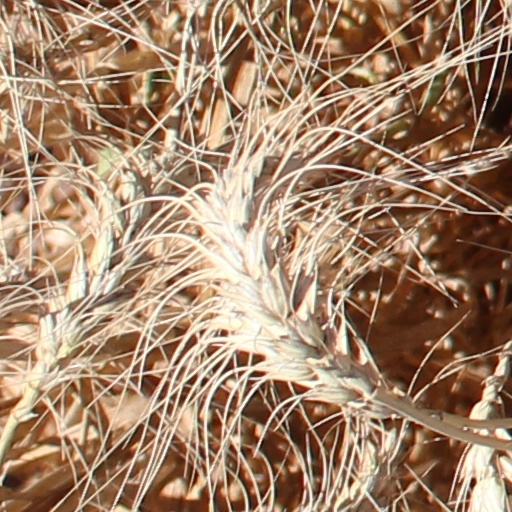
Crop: wheat